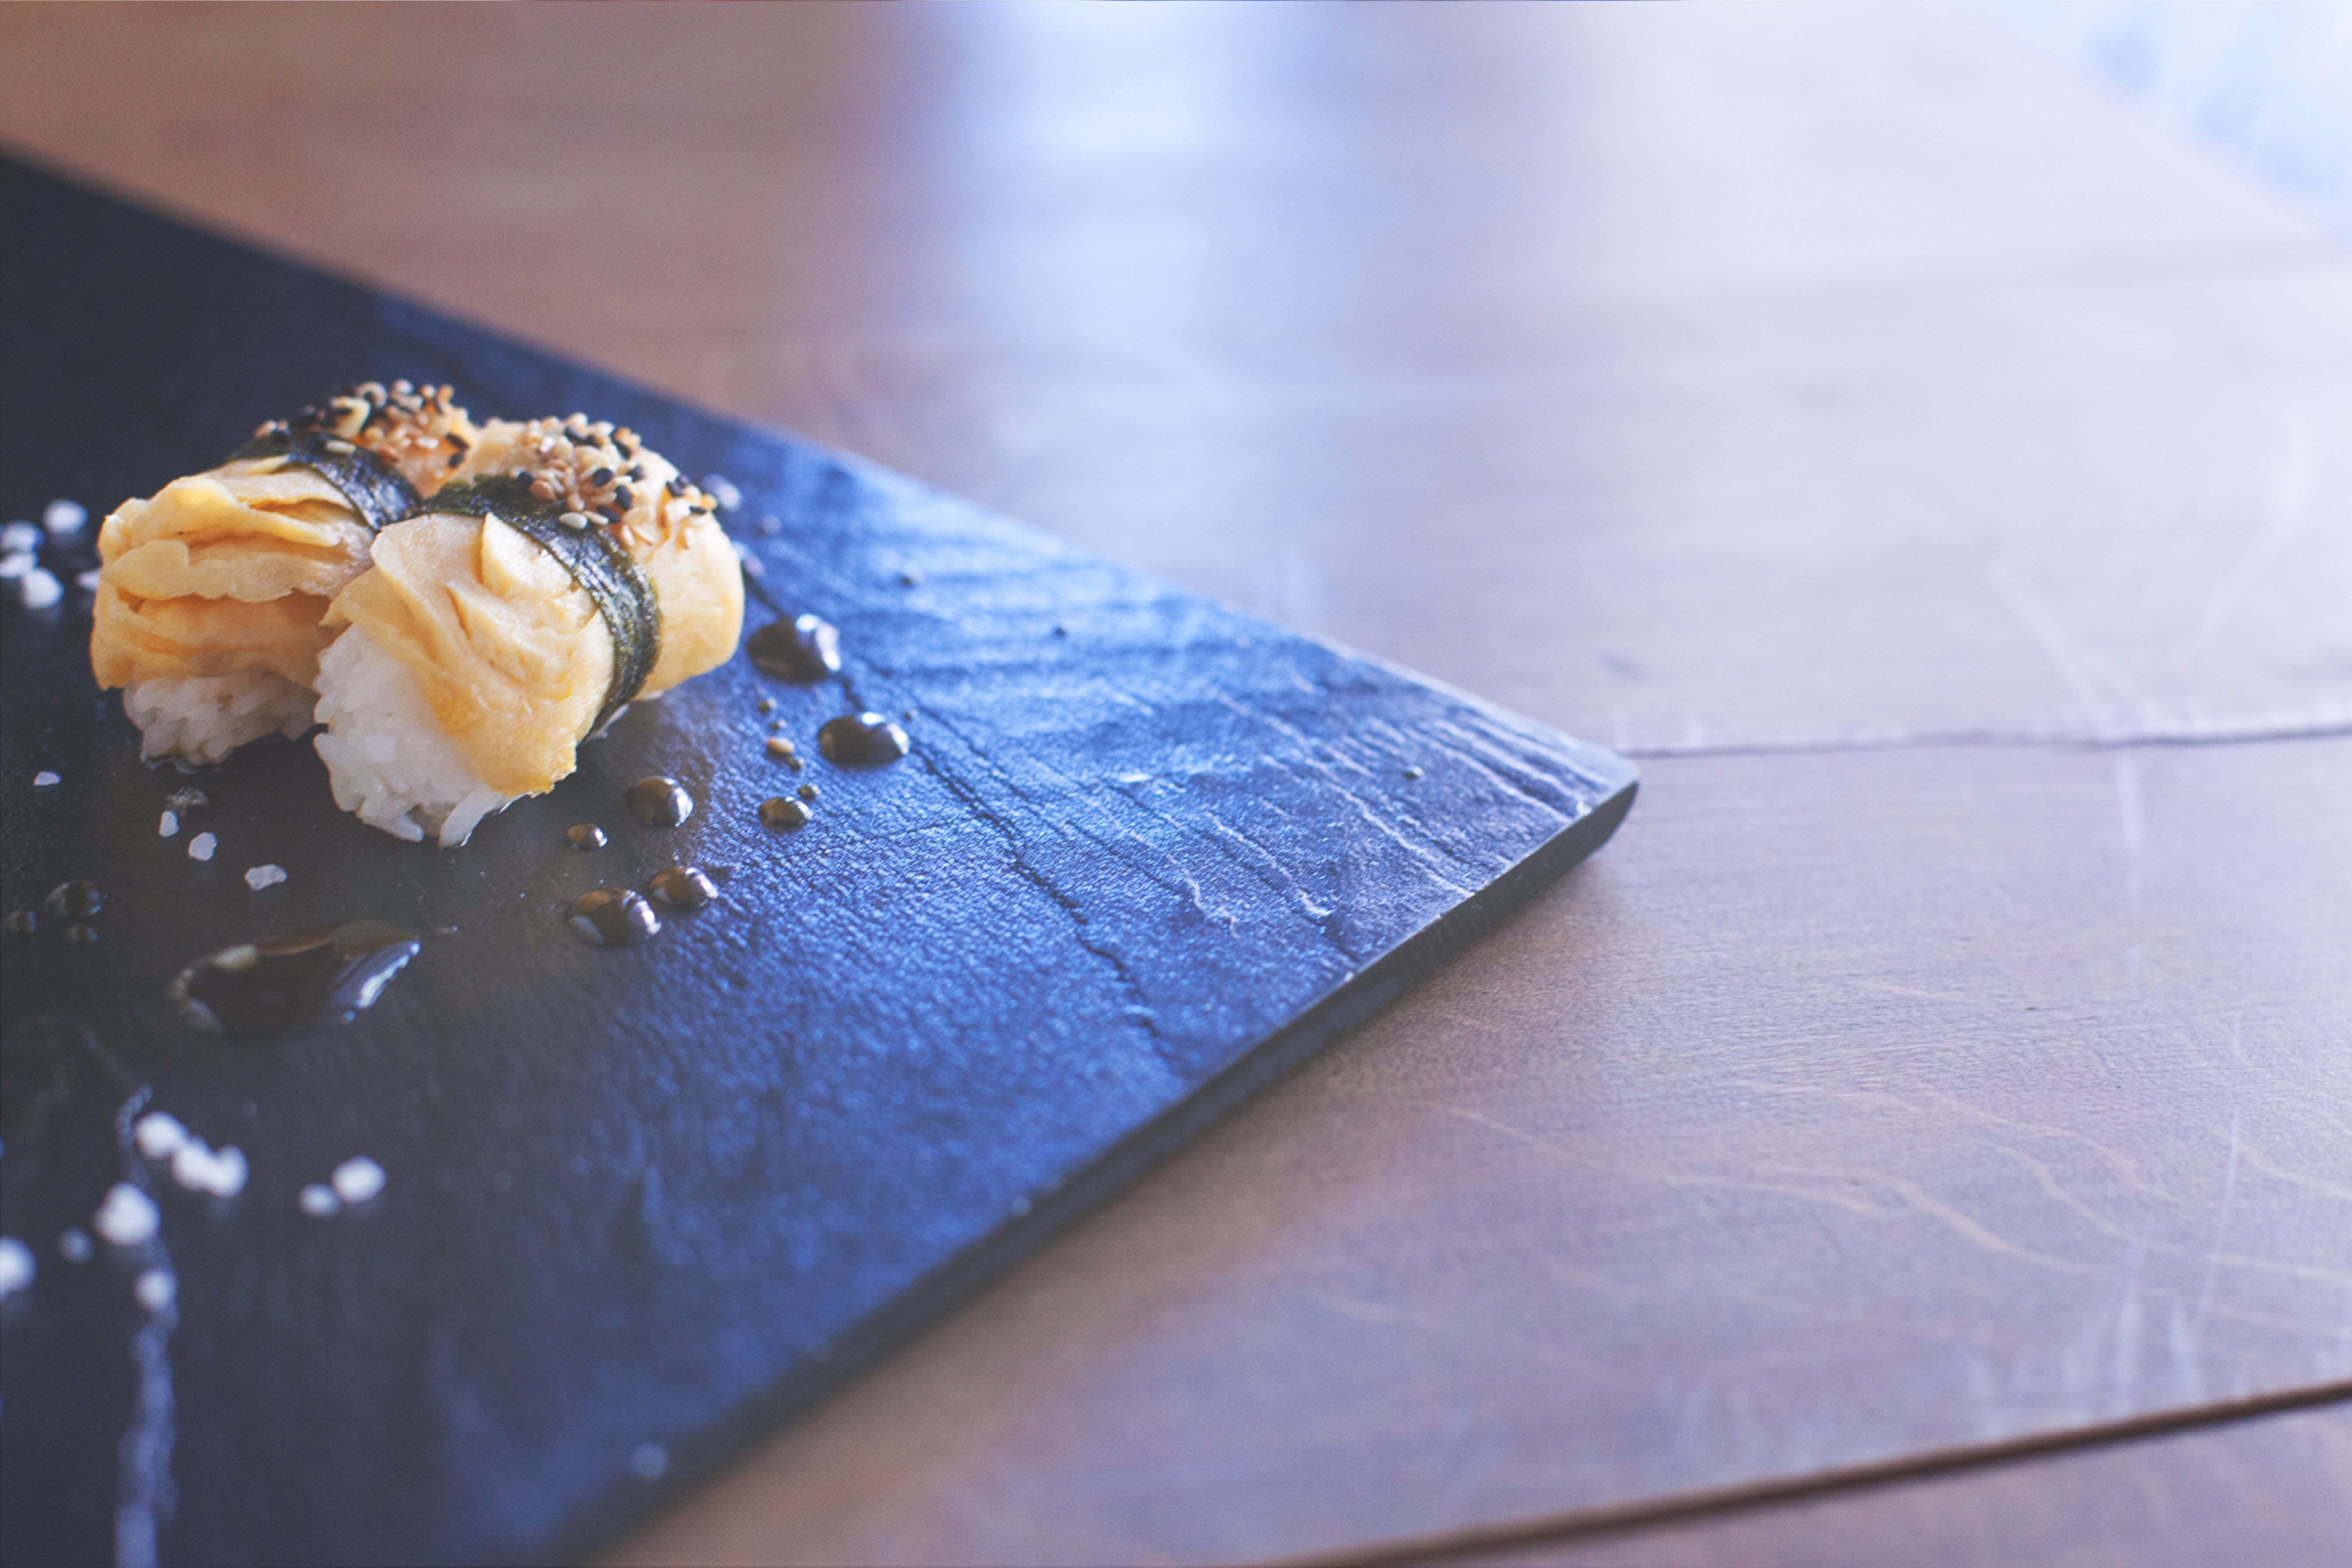
table, food, produce, baking, dessert, cuisine, rice, material, sushi, sashimi, icing